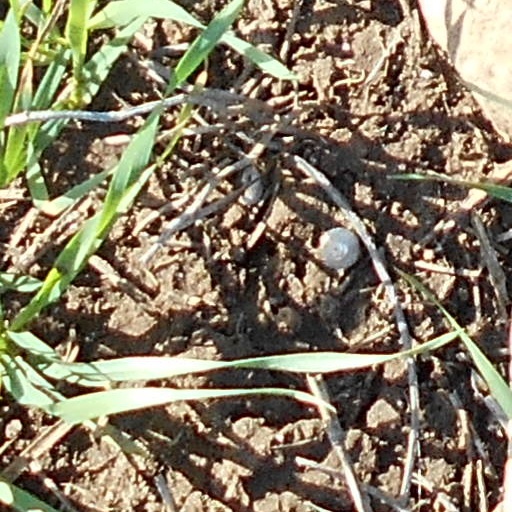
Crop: wheat